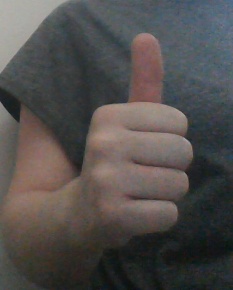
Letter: aleff